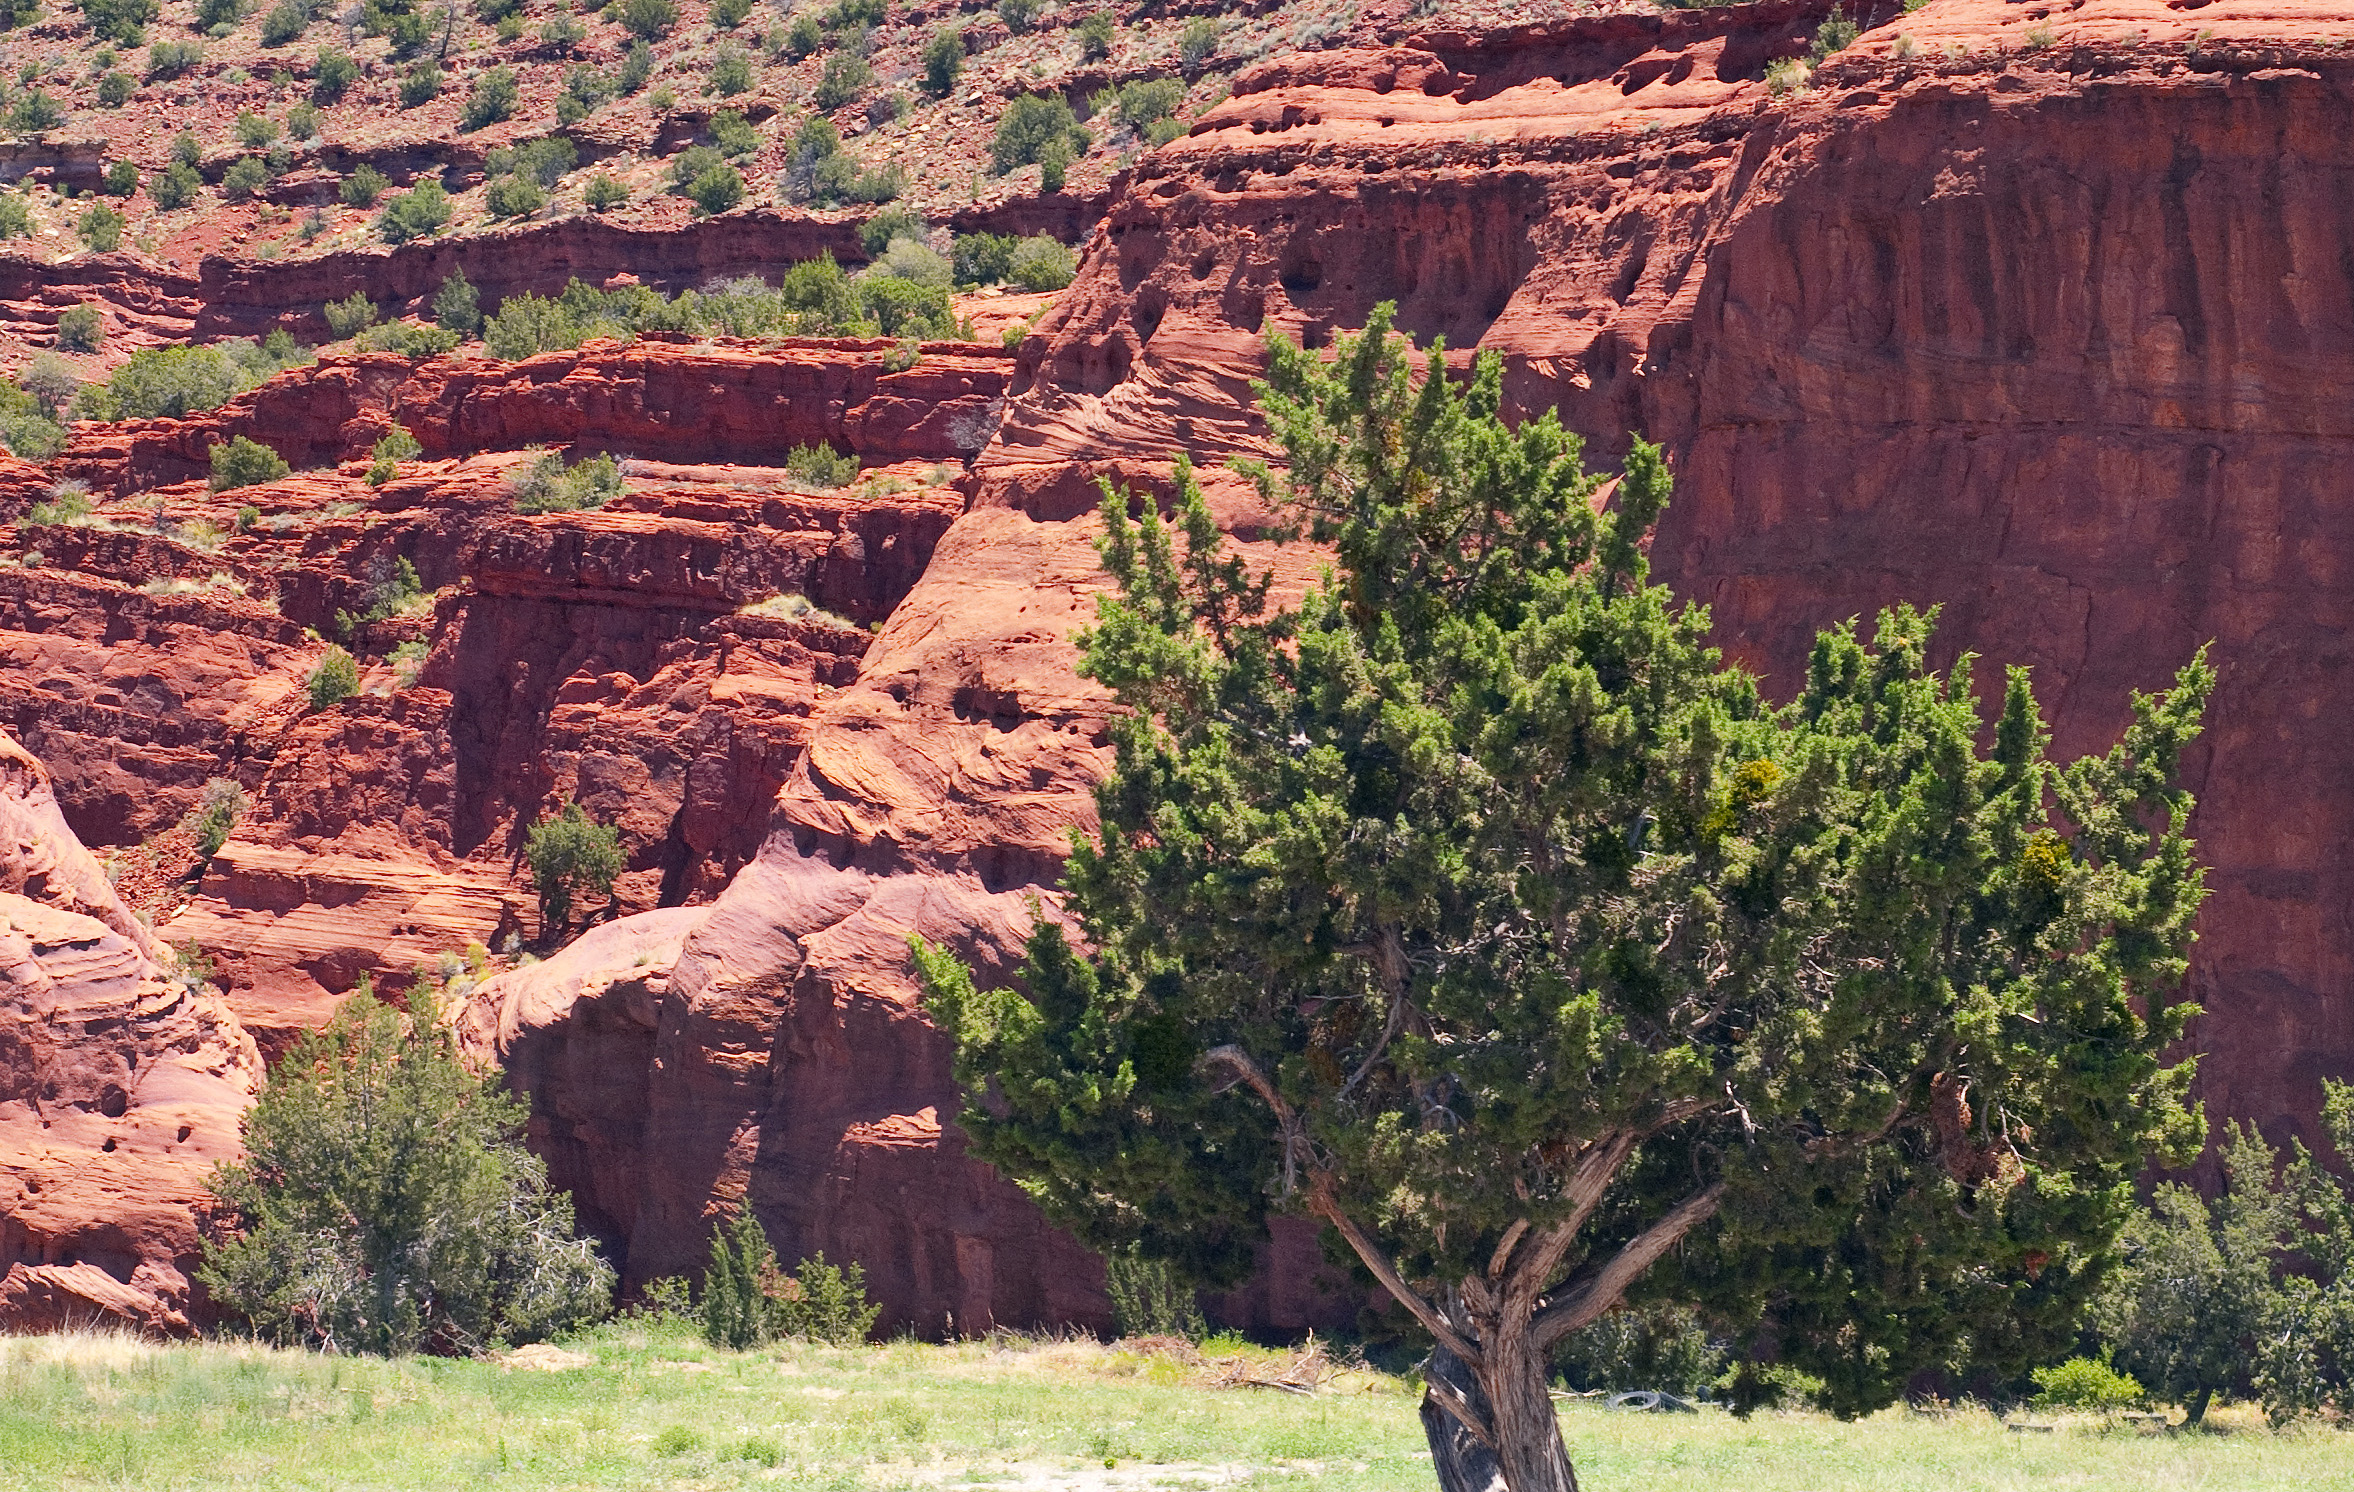
tree, valley, formation, cliff, park, soil, canyon, terrain, national park, geology, badlands, plateau, wadi, landform, geographical feature